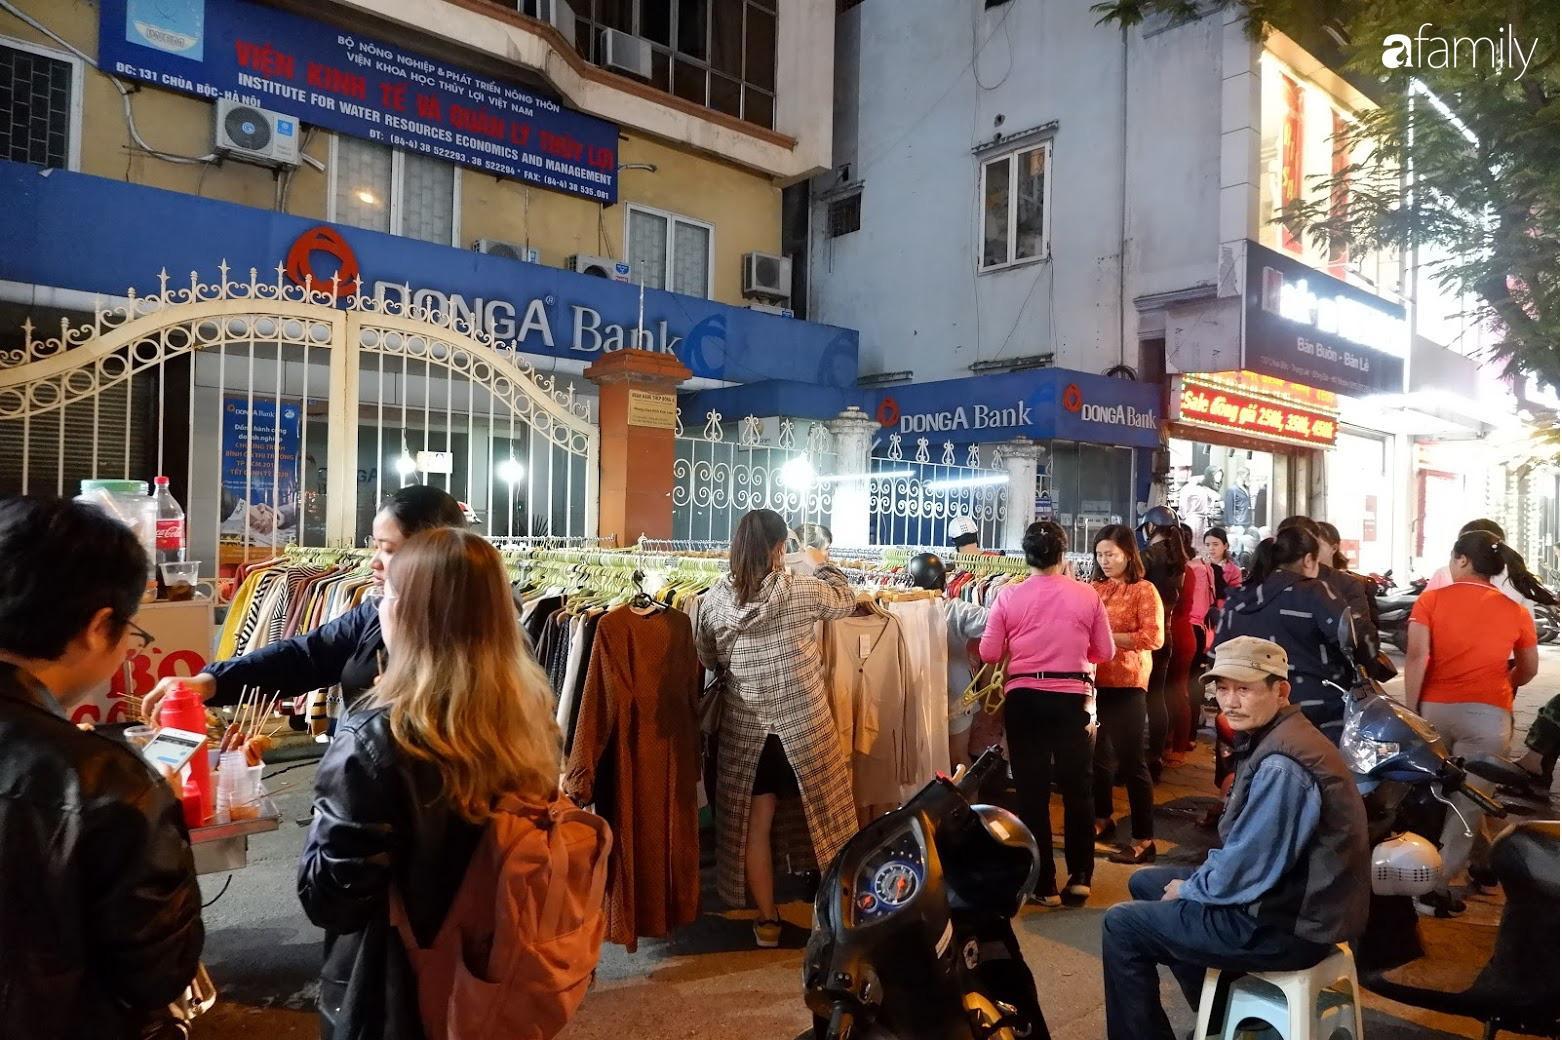
ở bên lề đường có nhiều người đang mua hàng